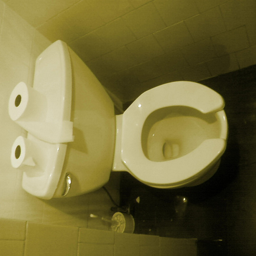
A white toilet and tissue in a bathroom.
It's comforting to know that if you run out of toilet paper, there's another roll.
An image above a toilet with toilet rolls on it.
an overhead photo of a toilet in a bathroom
A plain, white toilet has two rolls of toilet paper on the tank.